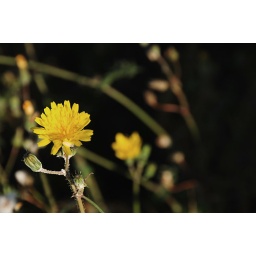
in wild - yellow flower